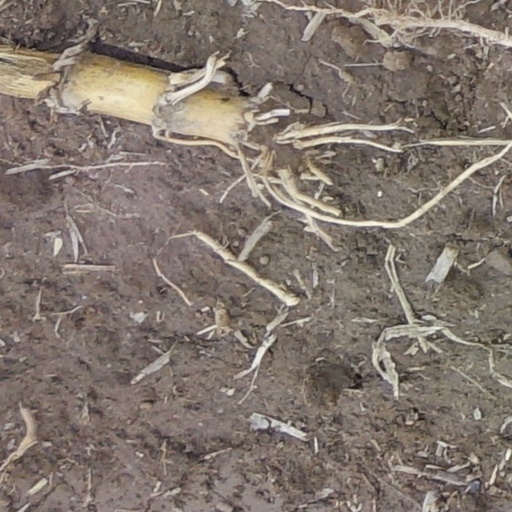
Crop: wheat